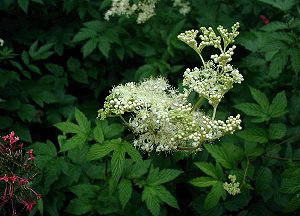
Almindelig mjødurt / Galleri
Almindelig mjødurt (Filipendula ulmaria): Blomster og blade
Almindelig Mjødurt er en 50-100 cm høj urt, der er velkendt fra de fleste enge og moser i Danmark. Blomsterne dufter godt og lidt tungt. Planten bruges som mjød-krydderi.